Marcus Morton

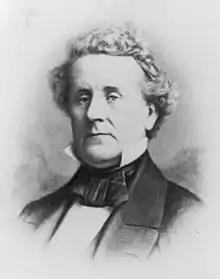
Levi Lincoln Jr., who appointed Morton to the Massachusetts Supreme Judicial Court but soon after became a political opponent

In 1823 Morton was elected to the Massachusetts Governor's Council, and the following year was elected Lieutenant Governor, serving under Republican Governor William Eustis. When Eustis died in office in February 1825, Morton served as acting governor until the election a few months later. Since the 1824 election had virtually eliminated the Federalist Party as a force in the state, Federalists and wealthy Republicans were coalescing into what became known as the National Republican Party (predecessor to the Whigs). Morton disagreed with this trend (calling the National Republicans "aristocratic"), preferring Jacksonian-style Democracy instead, and refused to stand for election as governor in 1825. He was, however, prevailed to run again for lieutenant governor, and he won the post, serving under Levi Lincoln Jr., who had been nominated by both the Republicans and a rump Federalist coalition. Morton was unhappy with what he termed Whig elitism (he accused Lincoln in 1830 of being a "tool of monied aristocracy"), and resigned the lieutenant governorship. Lincoln promptly appointed Morton as an associate justice of the Massachusetts Supreme Judicial Court (SJC), a post he would hold until 1840.